St John's Wood Clique

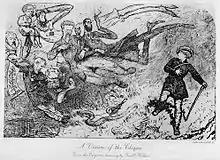
"A Vision of the Clique" by Frederick Walker

Wynfield took photographs of all the members in fancy dress, along with other notable associates such as John Everett Millais and Manet. Most of the members also belonged to the Artists Rifles.